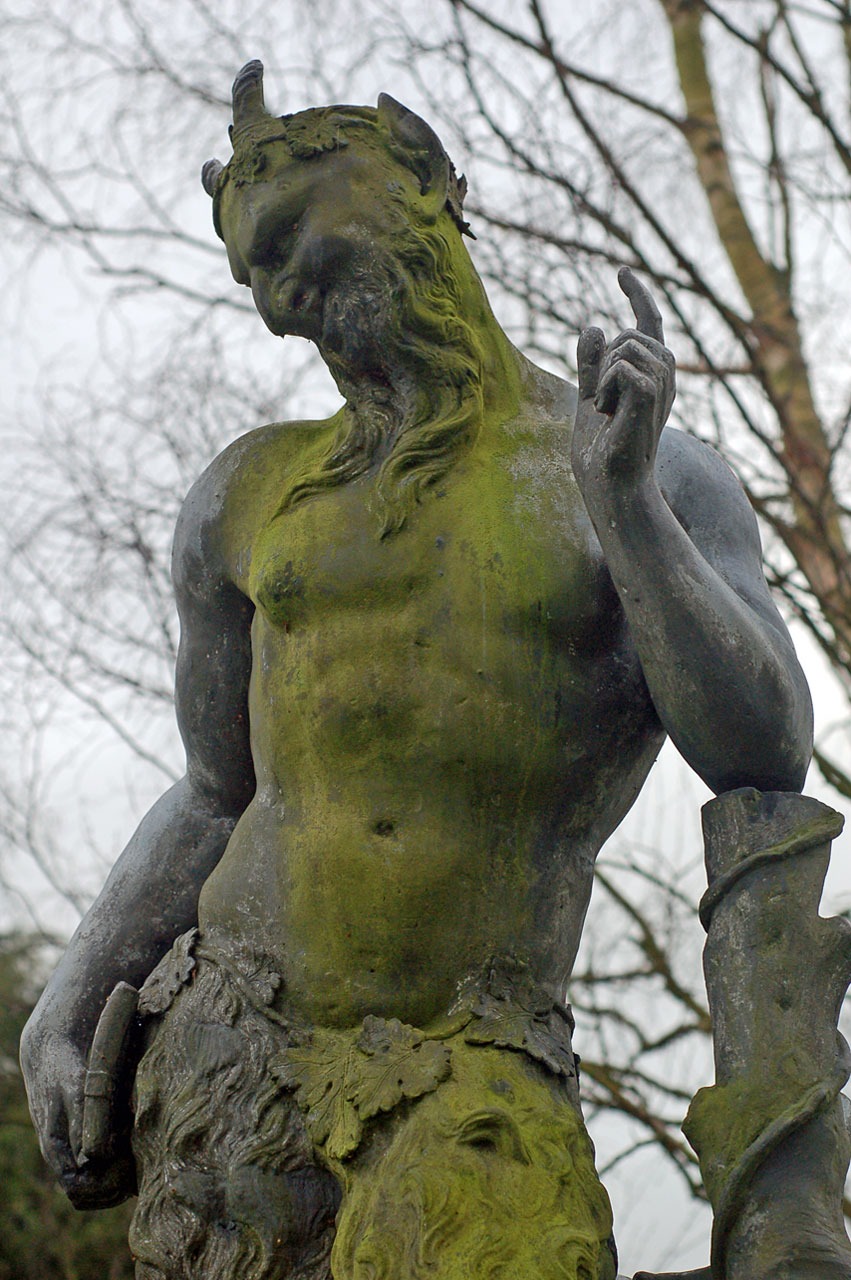
monument, statue, green, pan, gargoyle, sculpture, grey, art, faun